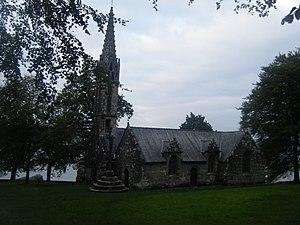
Plougastel-Daoulas est une ville du département du Finistère, dans la région Bretagne, en France. Ses habitants sont appelés les Plougastels et pour les femmes, on utilise le mot breton Plougastellenn.